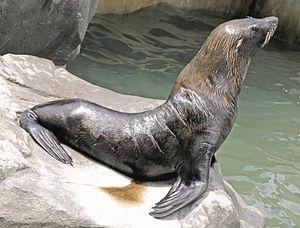
La province de Buenos Aires est la province la plus grande, la plus riche et la plus peuplée d'Argentine, bien que la municipalité de la ville de Buenos Aires, capitale de la République argentine n'en fasse pas partie. La province avait 15 625 084 habitants en 2010. L'agglomération du grand La Plata, sa capitale, en avait 799 523 la même année.